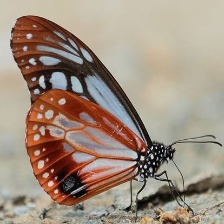
Species: CHESTNUT